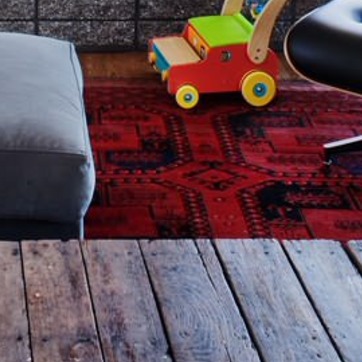
Material: carpet